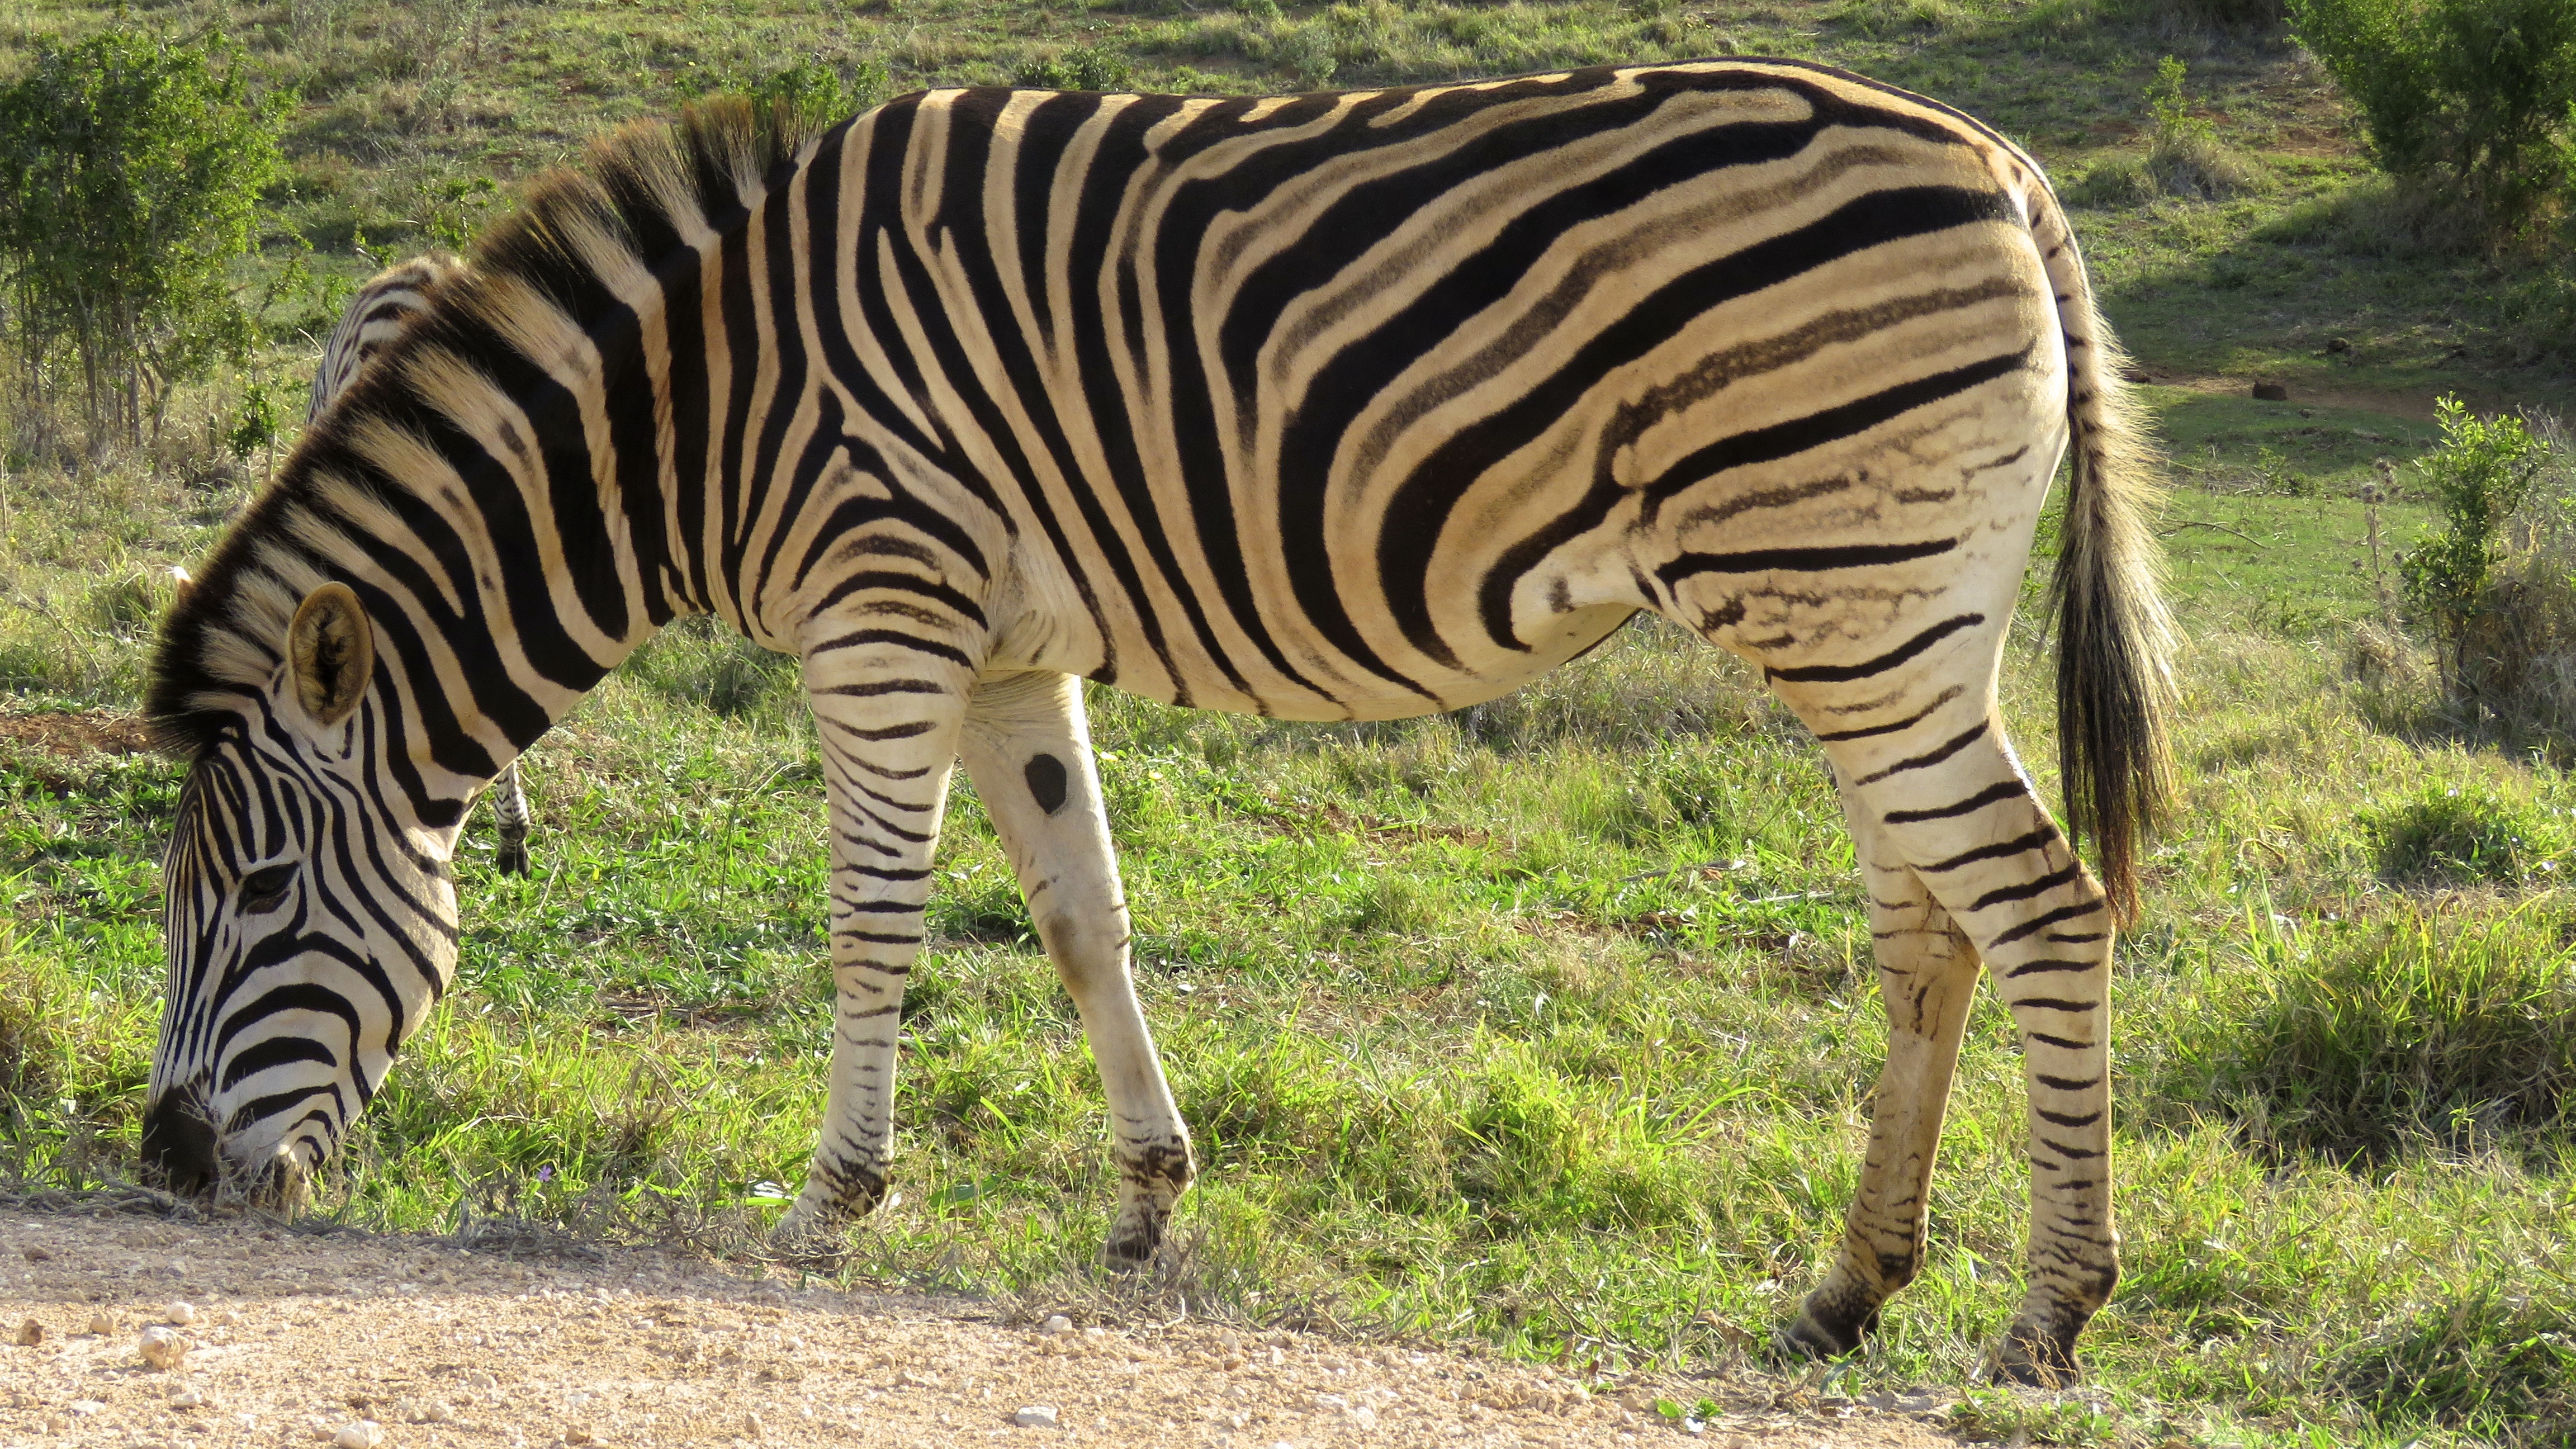
nature, adventure, animal, vacation, travel, wildlife, wild, bush, park, holiday, mammal, environmental, biodiversity, fauna, savanna, zebra, camouflage, outdoors, national, grassland, stripes, reserve, mammals, day, conservation, safari, cape, destination, south africa, addo elephant park, horse like mammal